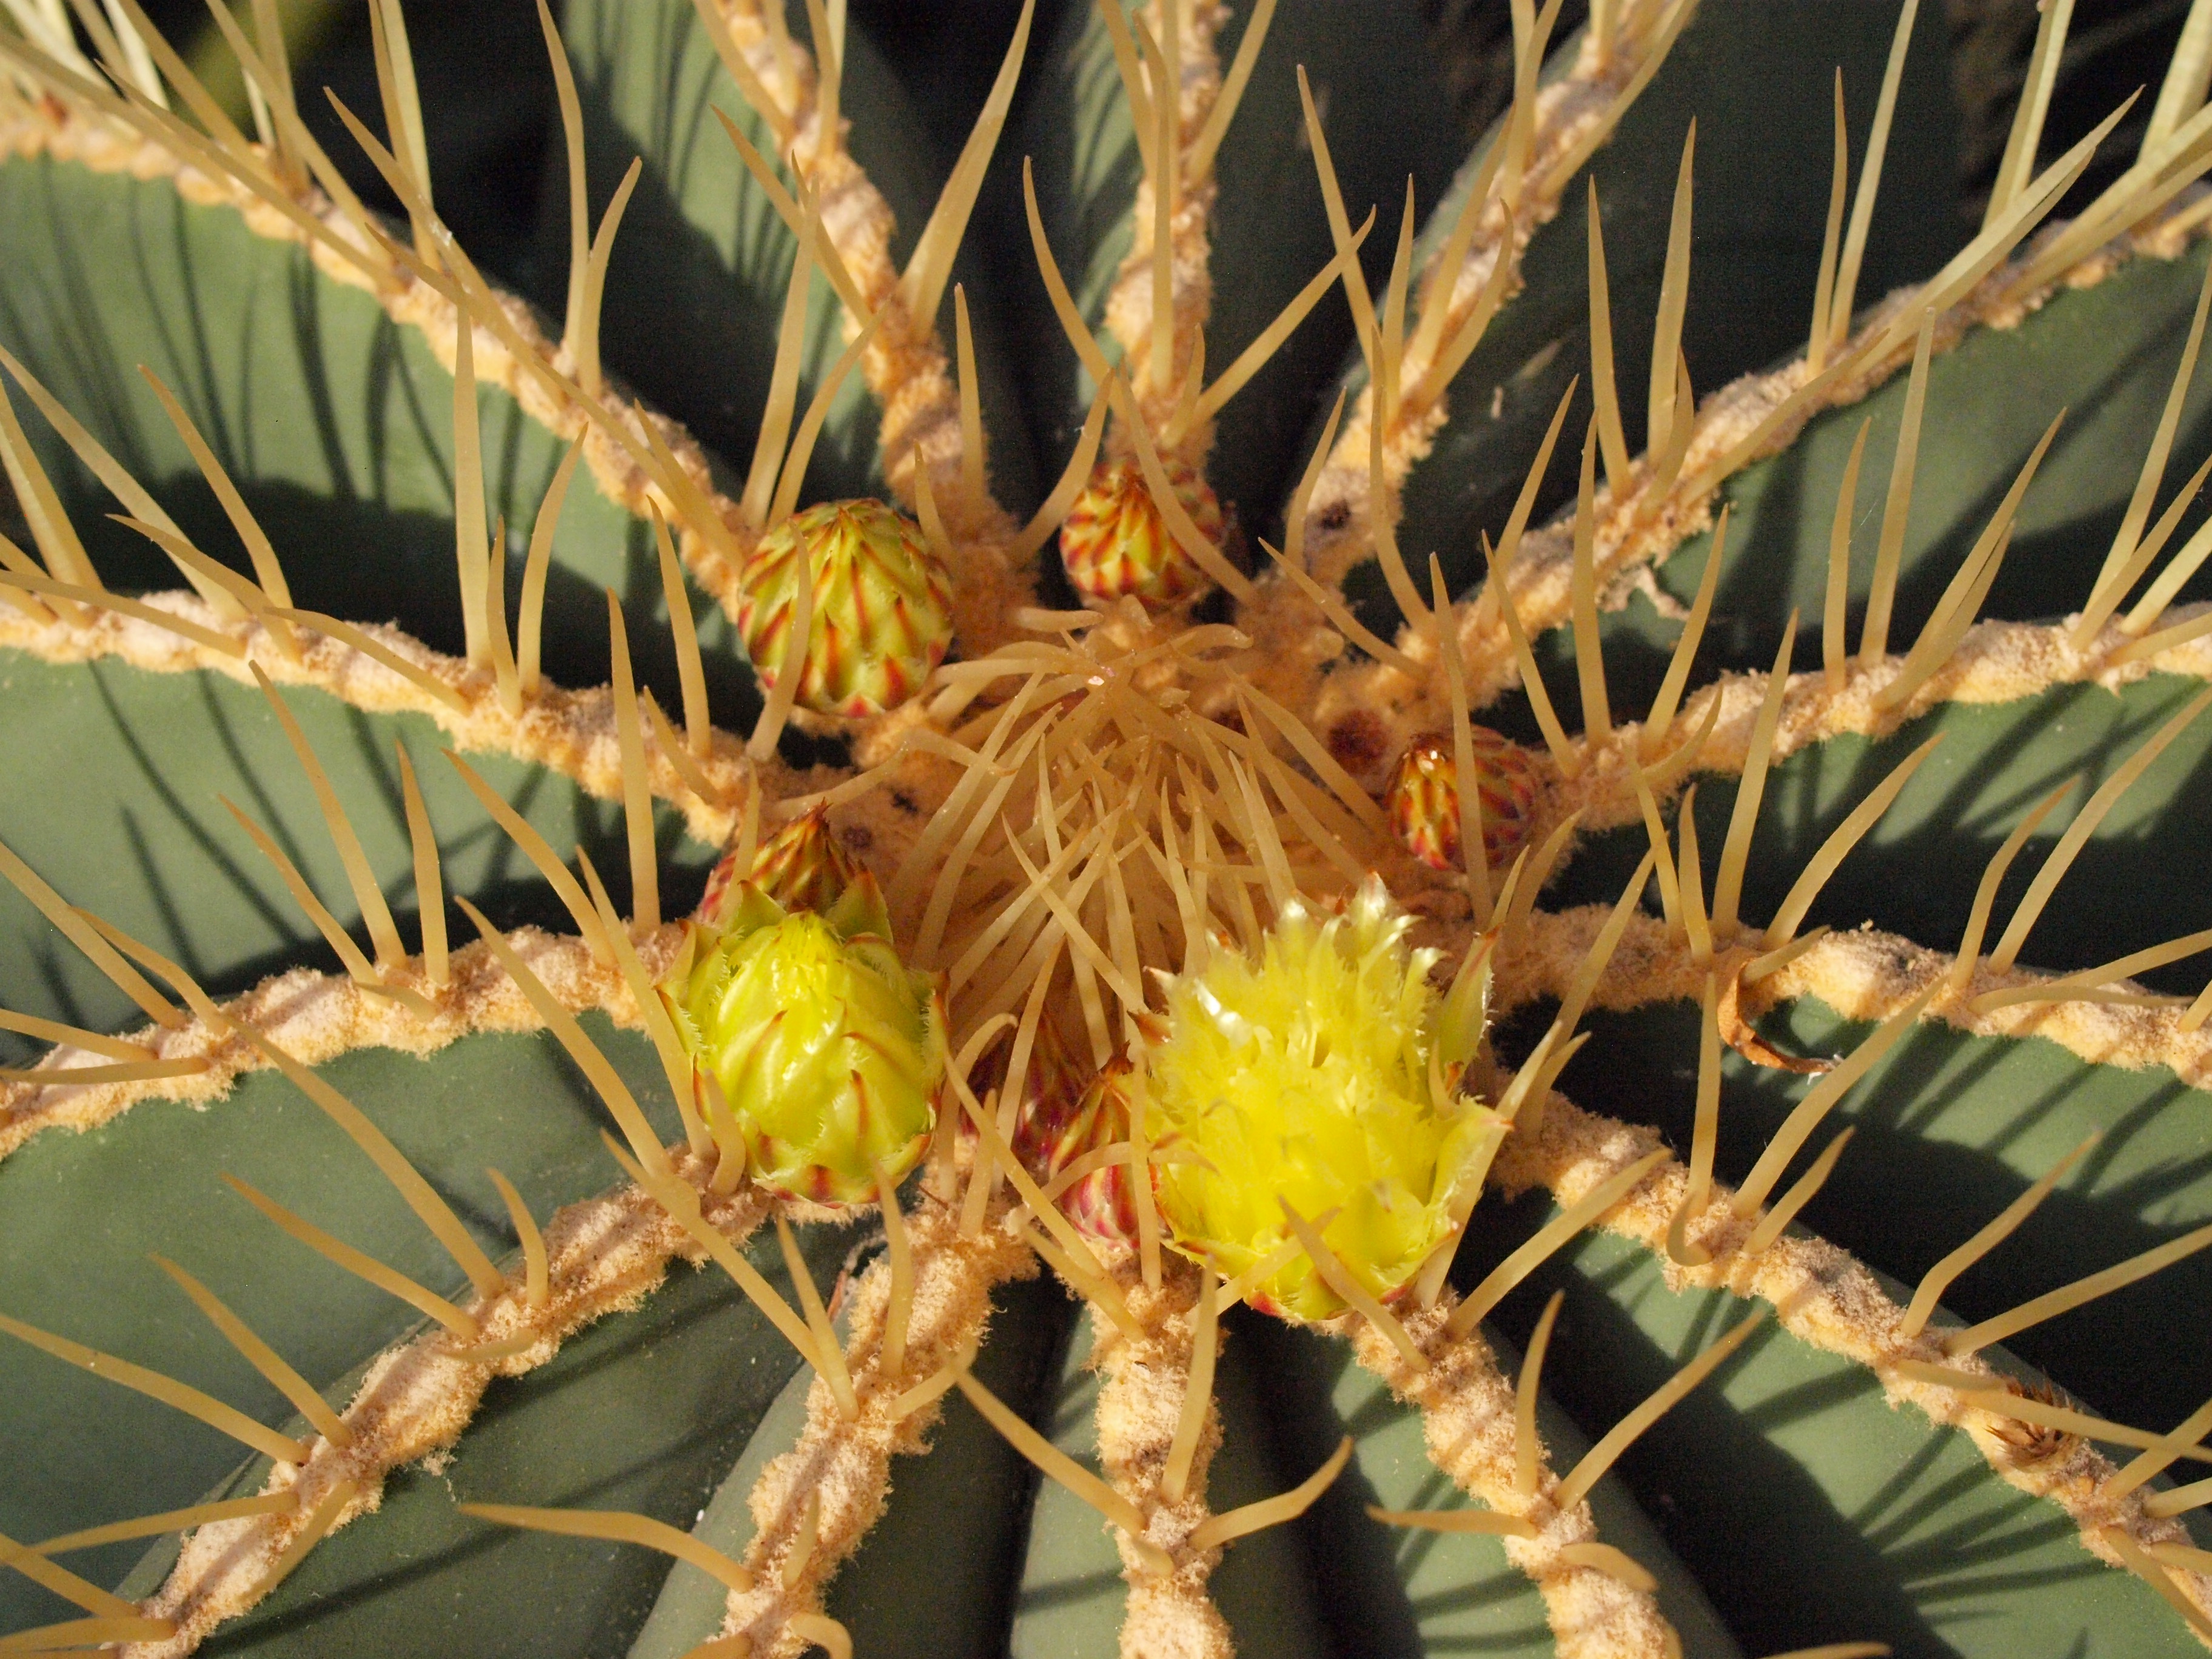
tree, branch, prickly, cactus, plant, fruit, leaf, flower, food, green, produce, botany, yellow, flora, sting, macro photography, flowering plant, cactus blossom, land plant, thorns spines and prickles, arecales